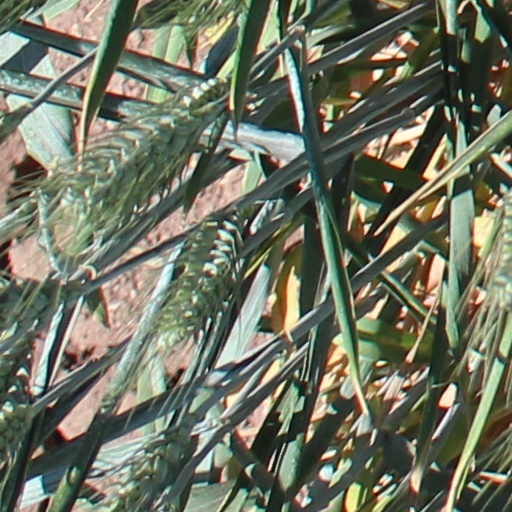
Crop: wheat